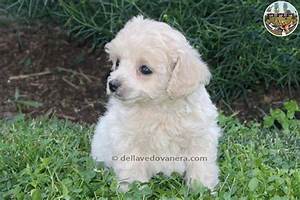
Label: dog